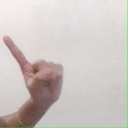
अक्षर: ए